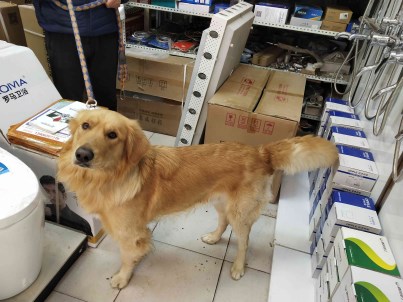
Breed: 5355-n000126-golden_retriever